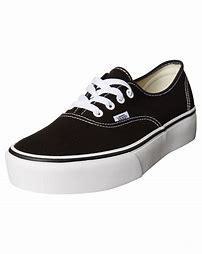
Brand: Vans
Model: Authentic